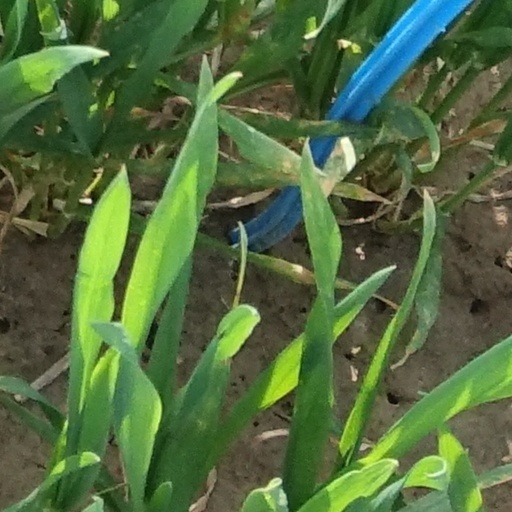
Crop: wheat